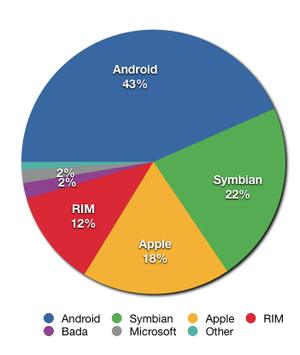
En informatique, un système d'exploitation est un ensemble de programmes qui dirige l'utilisation des ressources d'un ordinateur par des logiciels applicatifs. Il reçoit des demandes d'utilisation des ressources de l'ordinateur — ressources de stockage des mémoires, ressources de calcul du processeur central, ressources de communication vers des périphériques ou via le réseau — de la part des logiciels applicatifs. Le système d'exploitation gère les demandes ainsi que les ressources nécessaires, évitant les interférences entre les logiciels.
Un smartphone est un téléphone mobile disposant en général d'un écran tactile, d'un appareil photographique numérique, des fonctions d'un assistant numérique personnel et de certaines fonctions d'un ordinateur portable.
Un système d'exploitation mobile est un système d'exploitation conçu pour fonctionner sur un appareil mobile. Ce type de système d'exploitation se concentre entre autres sur la gestion de la connectivité sans fil et celle des différents types d'interface.